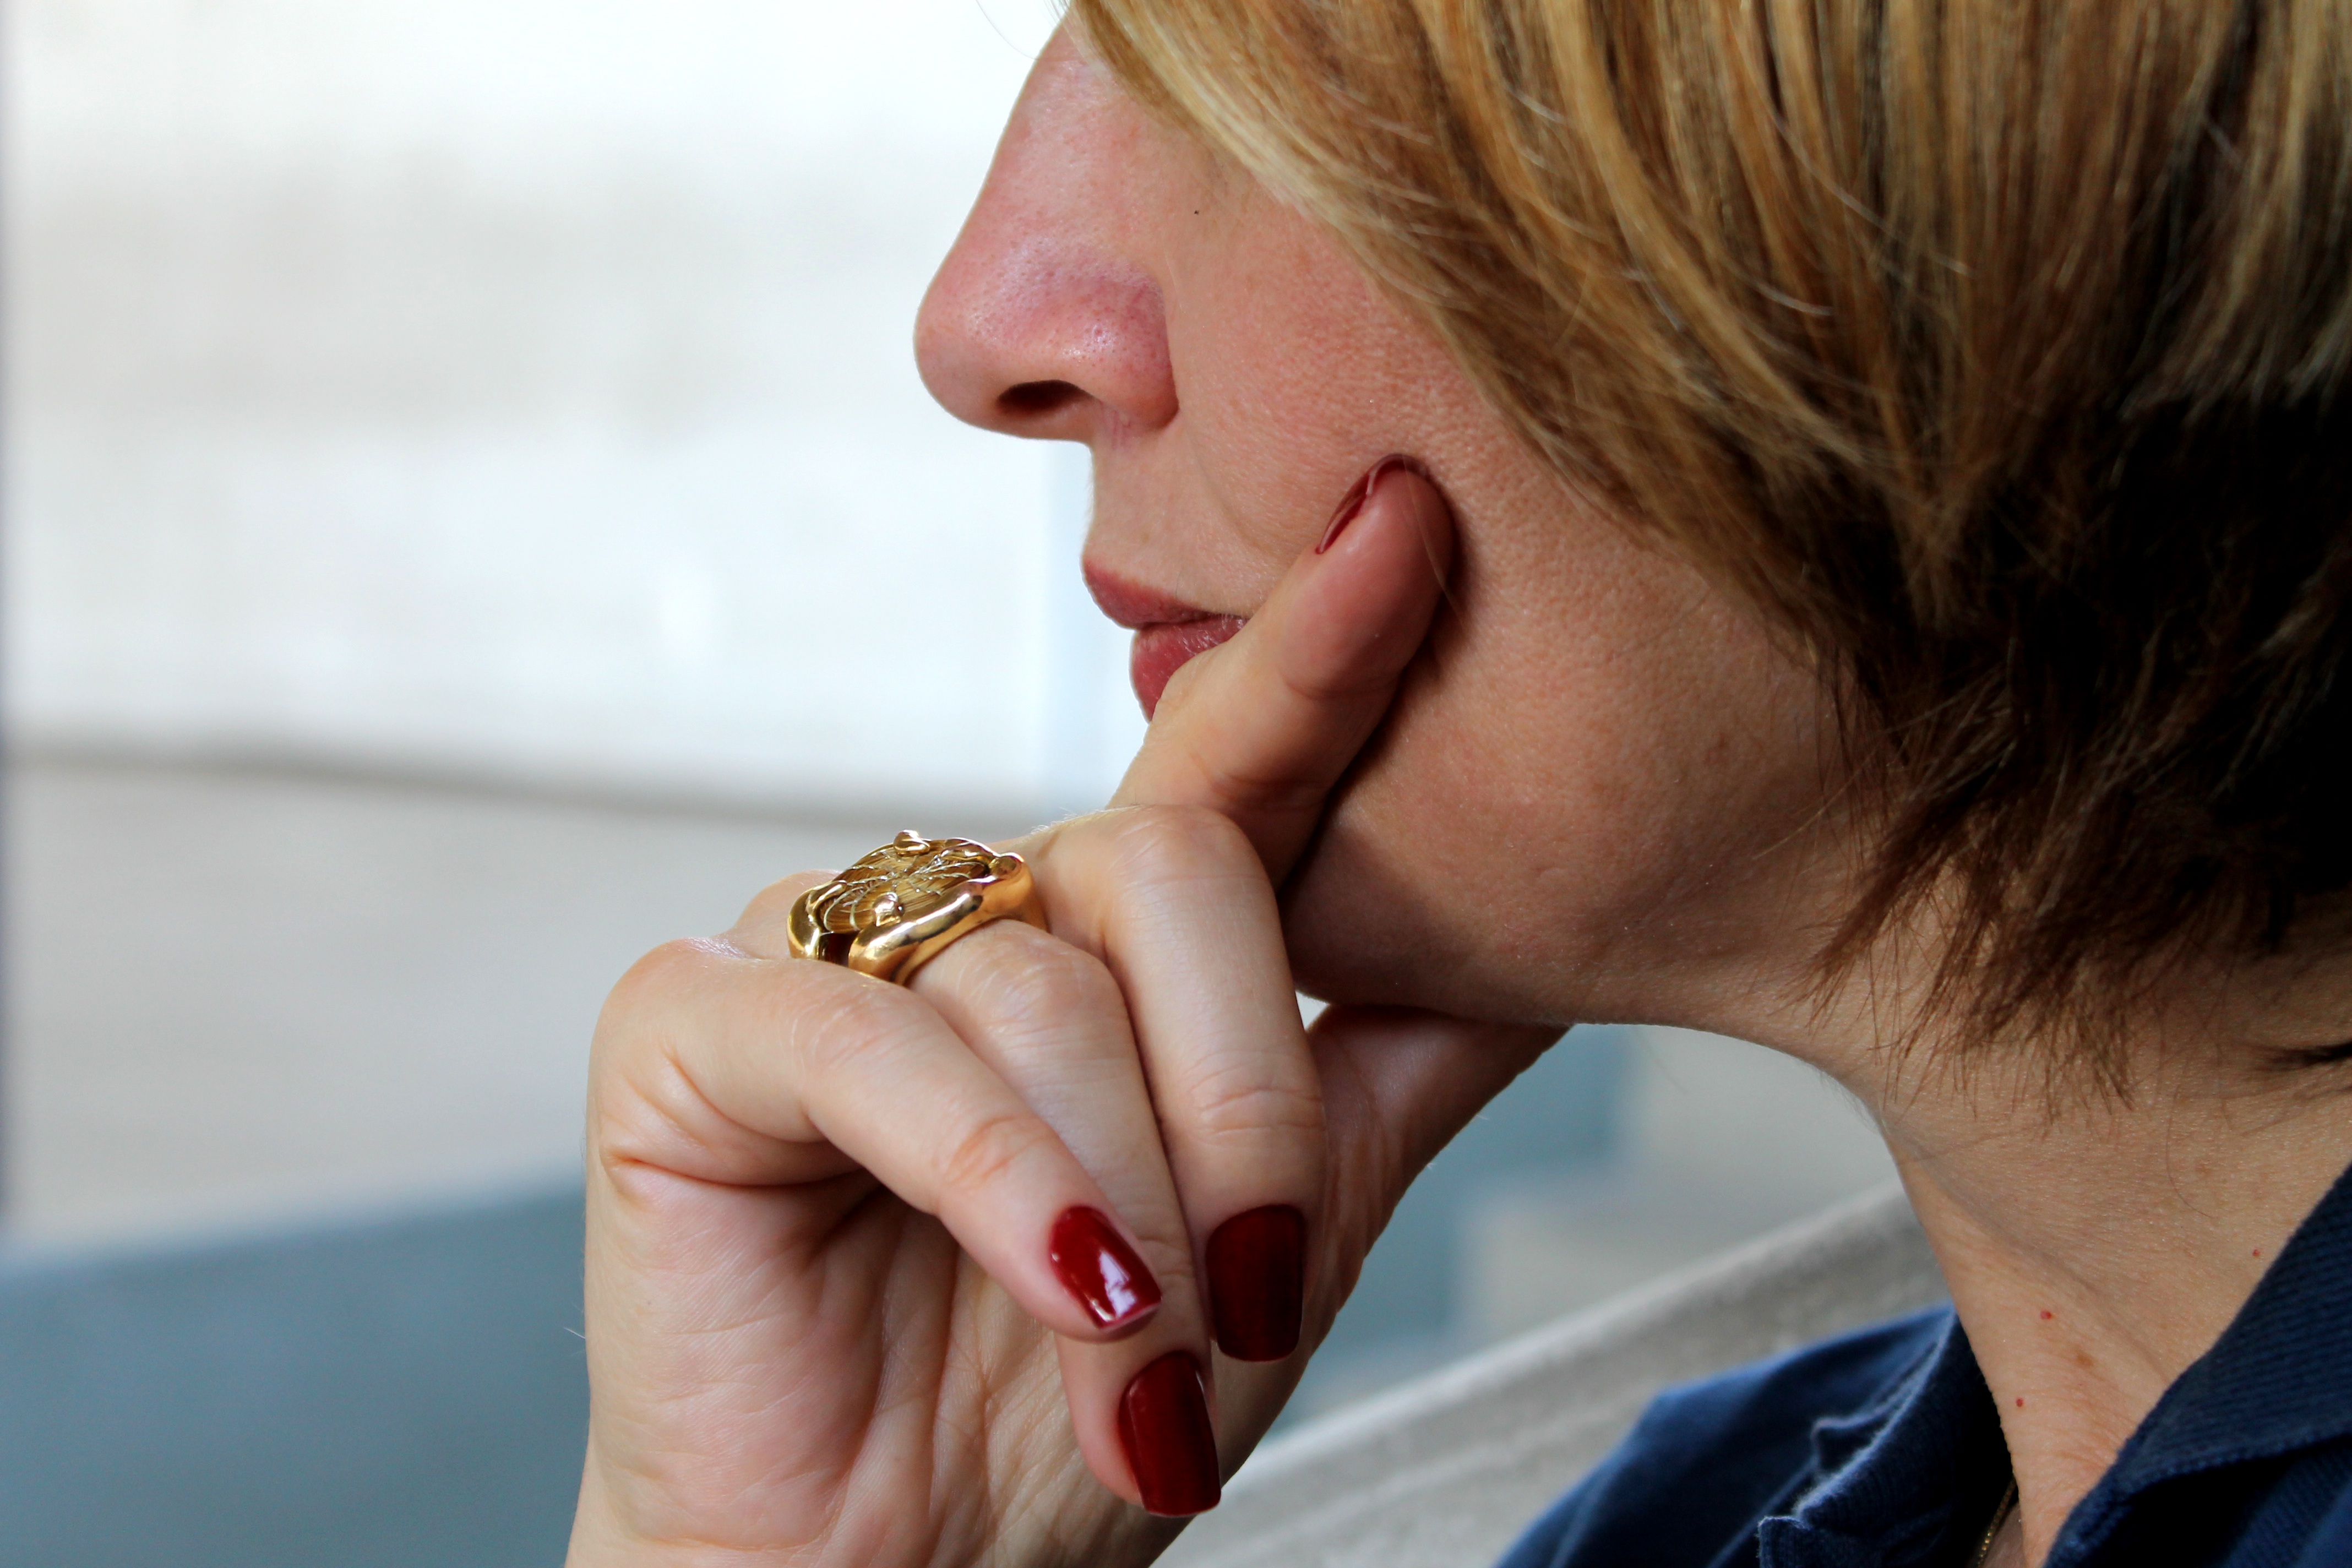
hand, person, ring, thinking, thought, portrait, reflection, think, child, ear, thoughtful, close up, human body, face, eating, nose, fingers, eye, head, skin, organ, interaction, observing, sense, observe, portrait photography, human action